Cheating Cheaters (1934 film)

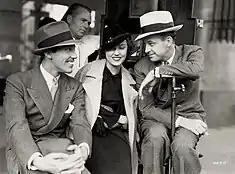
Cesar Romero, Fay Wray, director Richard Thorpe and cinematographer George Robinson (in background) on the set

Cheating Cheaters is a 1934 American comedy film directed by Richard Thorpe, written by James Mulhauser, Allen Rivkin and Gladys Buchanan Unger and starring Fay Wray and Cesar Romero, with a supporting cast featuring Minna Gombell, Henry Armetta, Francis L. Sullivan and Hugh O'Connell. The picture was released on November 5, 1934, by Universal Pictures.